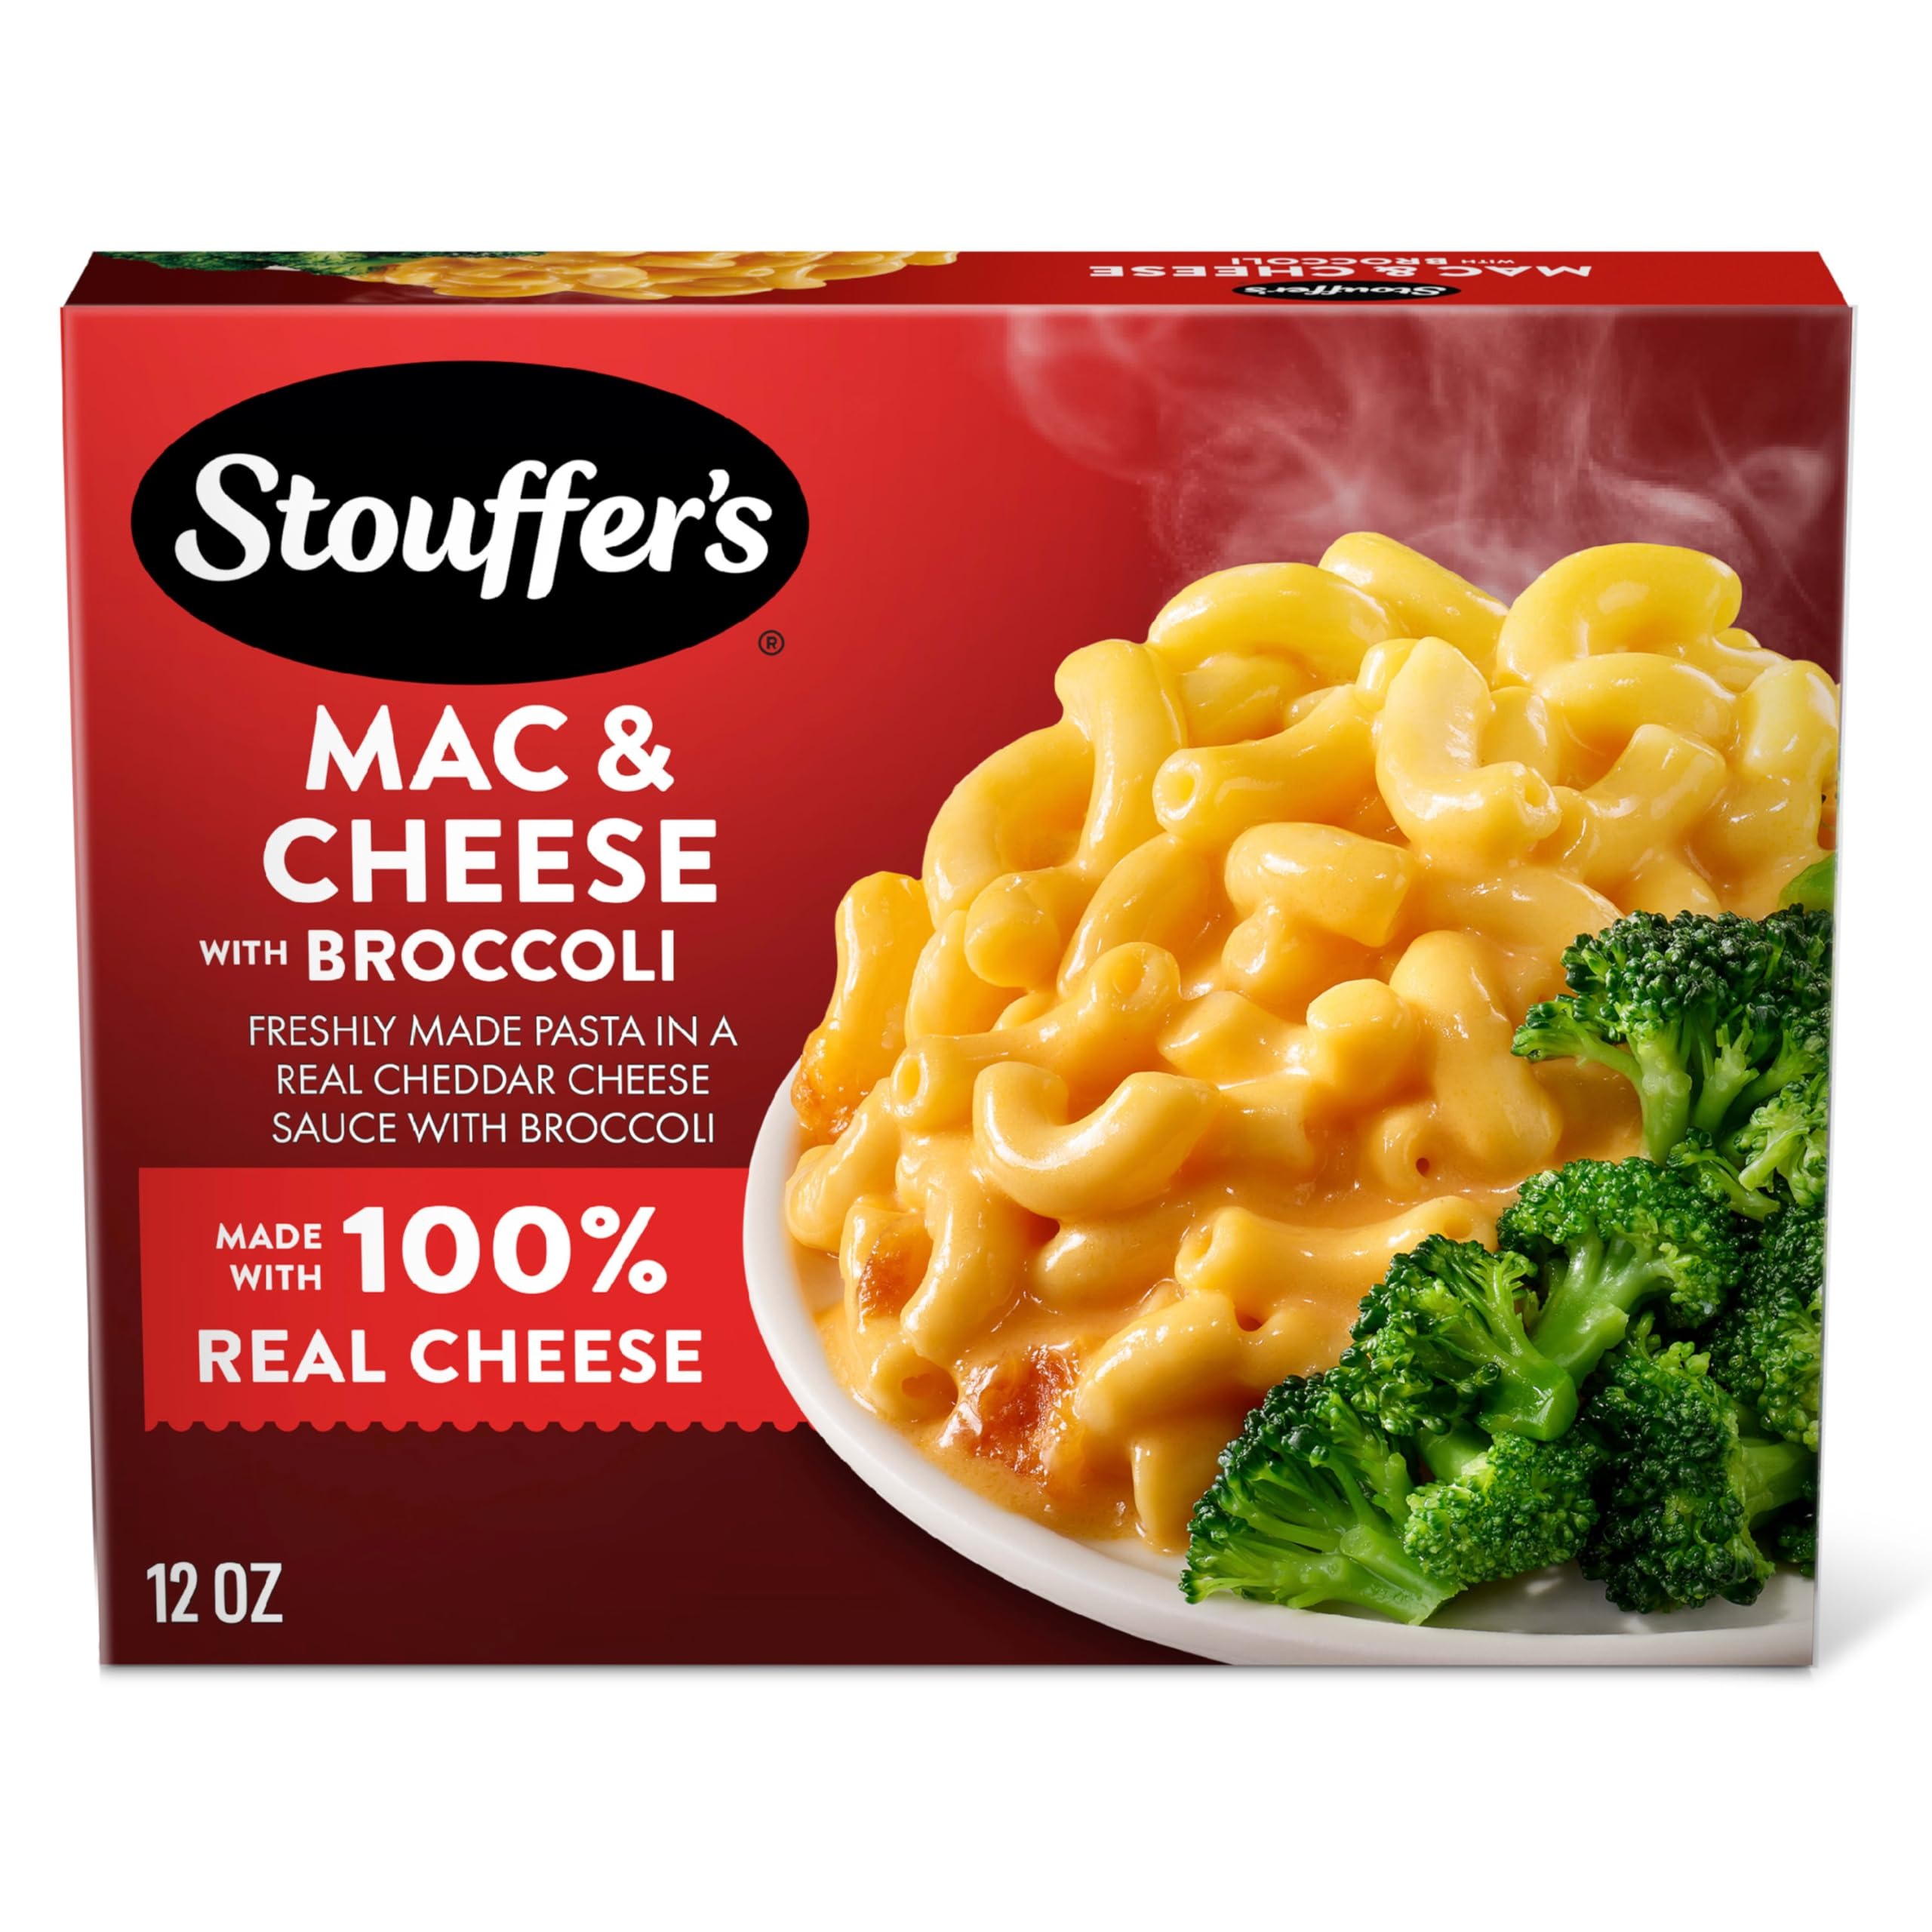
Item Name: Stouffer’s Macaroni and Cheese with Broccoli, Single Serve, Oven or Microwave Dinner, Frozen Entrees for One, Easy Frozen Dinners
Bullet Point 1: DELICIOUS BITES FOR SOLO NIGHTS You’ll love every bite of Stouffer’s Single Serve Mac and Cheese with Broccoli. Make any dinnertime a joyful moment with homestyle food SNAP and EBT Eligible item
Bullet Point 2: CRAFTED WITH QUALITY YOU CAN TASTE Stouffer’s frozen dinners are thoughtfully crafted with flavorful, quality ingredients. Our macaroni and cheese is made with freshly made pasta in a real cheddar cheese sauce with broccoli
Bullet Point 3: SOLVE DINNER DREAD When the recipe has 20 ingredients and the clock strikes dinner, think Stouffer’s. Whether you’re looking for after-work dinner ideas, or you need some easy comfort food, this macaroni and cheese is the perfect way to solve your dinner dread
Bullet Point 4: SINGLE PORTION Take boring and bland foods off the table with our single serve mac and cheese. It’s a dish you can look forward to on any night of the week
Bullet Point 5: COOK IN THE OVEN OR MICROWAVE Bake the frozen macaroni and cheese in the oven for 38 minutes. Or cook the frozen macaroni and cheese in the microwave for 6 minutes
Bullet Point 6: FRESHLY MADE, SIMPLY FROZEN With Stouffer’s frozen dinners in your freezer, you’ll always be ready to serve up something delicious -- no additional ingredients required. Keep this mac n cheese frozen until you’re ready to cook and serve
Value: 12.0
Unit: Ounce

Price: 3.99